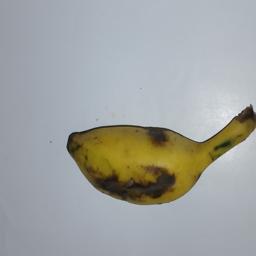
Banana variety: Champa Kola